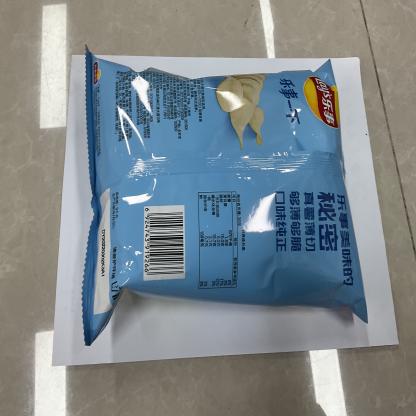
Label: plastics